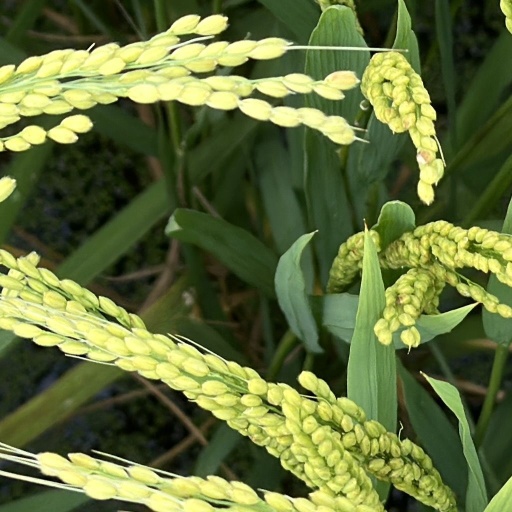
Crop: rice